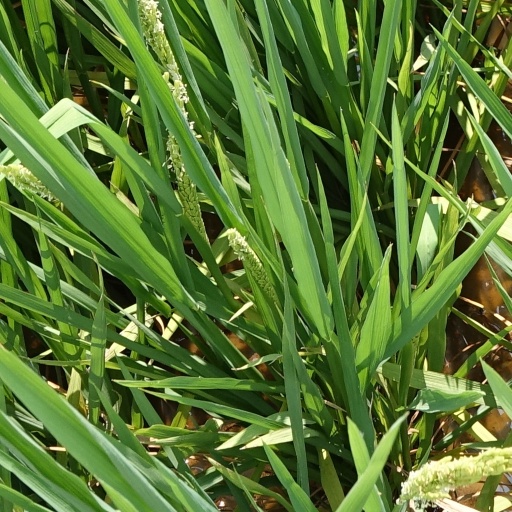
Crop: rice